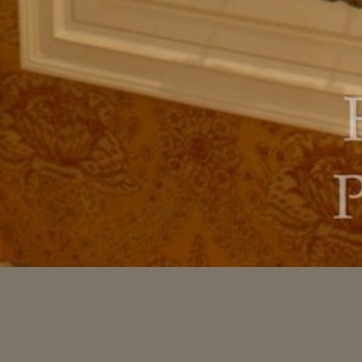
Material: wallpaper